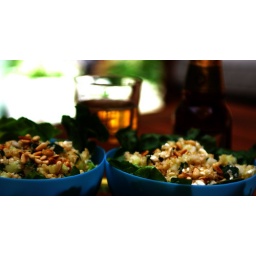
Bulgur wheat, cucumbers, basil, toasted pine nuts, feta cheese, lemon dressing over boston lettuce.